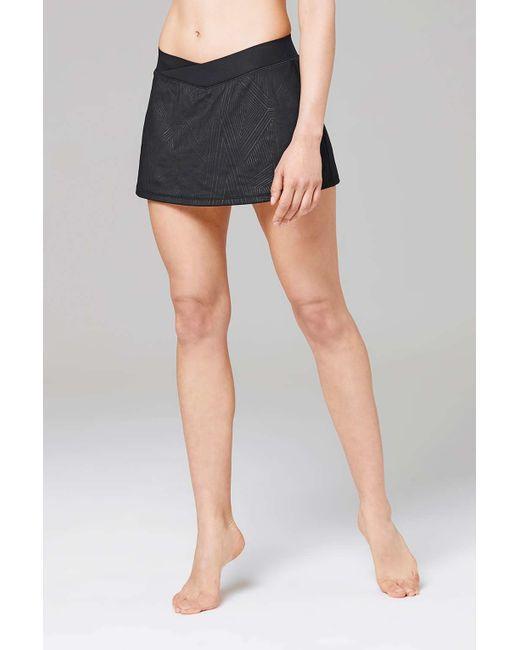
schwarzer Minirock in A-Linie, weiches Material